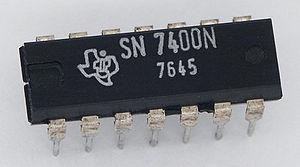
La fonction NON-ET est un opérateur logique de l'algèbre de Boole. À deux opérandes, qui peuvent avoir chacun la valeur VRAI ou FAUX, il associe un résultat qui a lui-même la valeur VRAI seulement si au moins l'un des deux opérandes a la valeur FAUX.